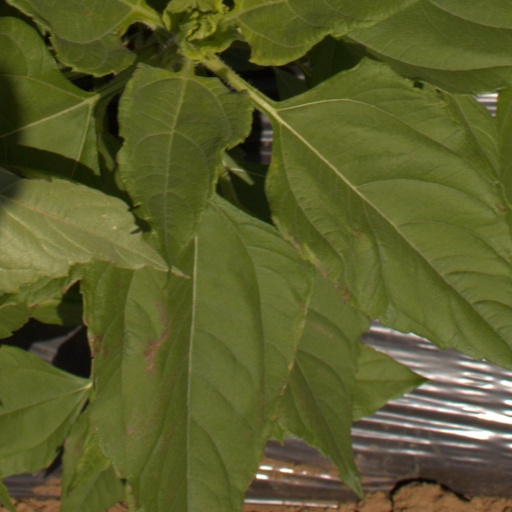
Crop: Jerusalem artichoke